Transportation in Indianapolis

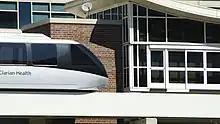
Indiana University Health People Mover in 2009

With the passage of the Federal Aid Highway Act of 1956, major construction of the Interstate Highway System began locally in 1959 on the Interstate 465 beltway. The beltway was completed on October 5, 1970. Segments of Interstates 65, 69, 70, and 74 in Indianapolis were largely completed by the mid-1970s. Interstate 165 is the only planned Interstate highway never built in the city. I-165 was originally planned as a spur route between I-65 and 38th Street on the near northside of Indianapolis. The highway was withdrawn from the Interstate System on July 30, 1981.